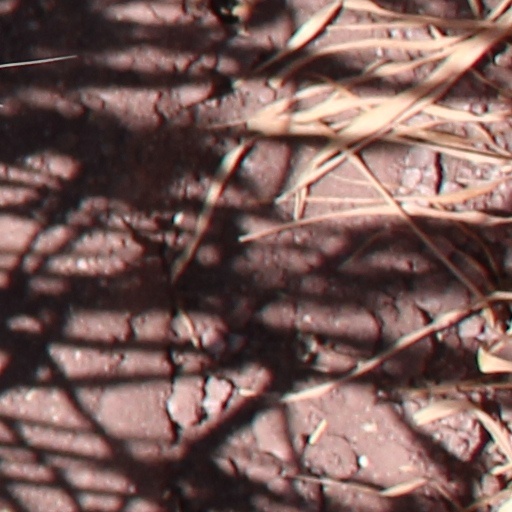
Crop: wheat